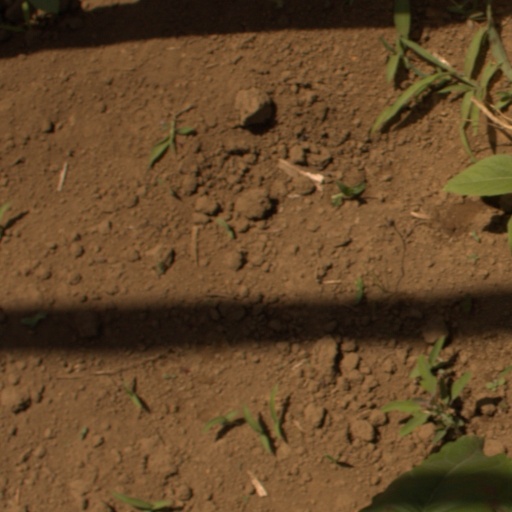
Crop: Jerusalem artichoke